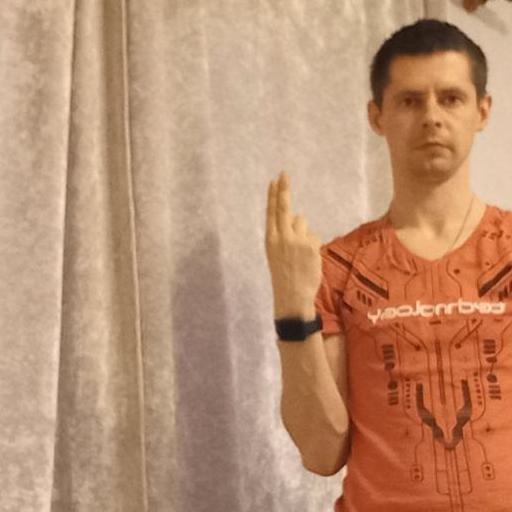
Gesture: two_up_inverted